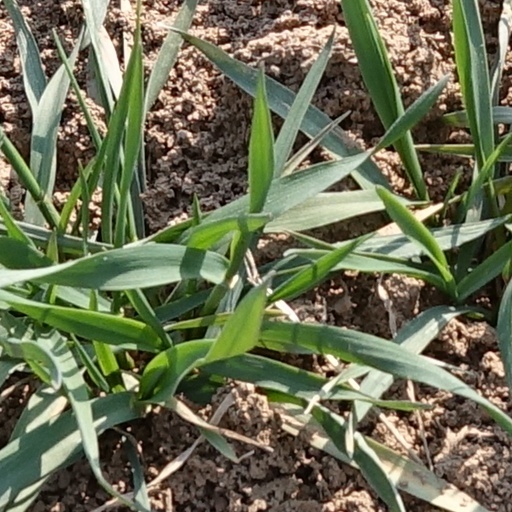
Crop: wheat